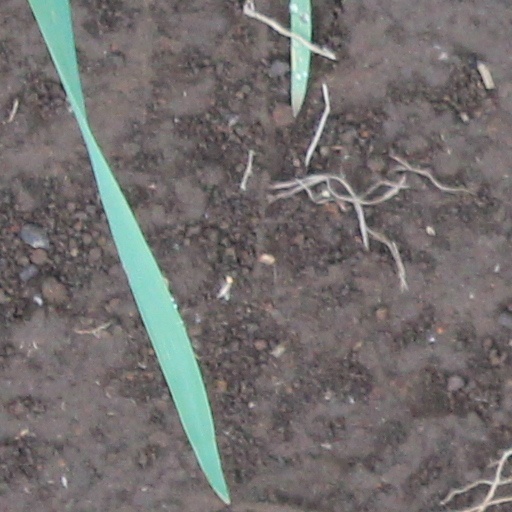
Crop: wheat